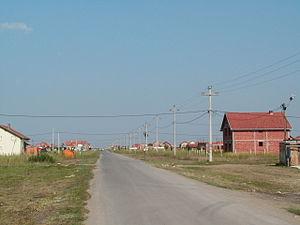
Grmovac est un faubourg de Belgrade, la capitale de la Serbie. Il est situé dans la municipalité de Zemun.